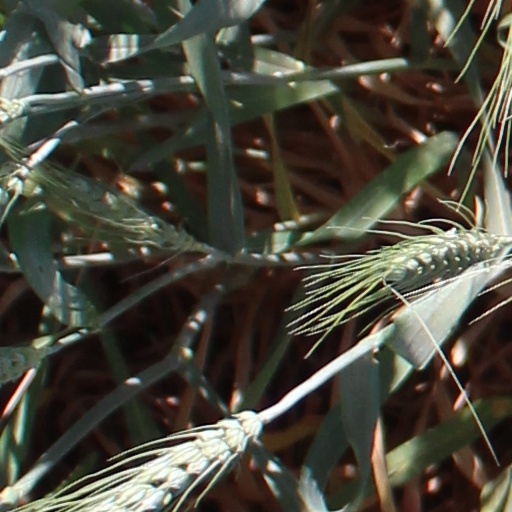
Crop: wheat